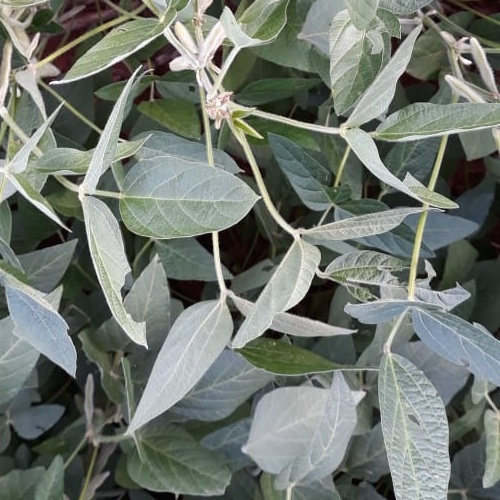
Label: Caterpillar